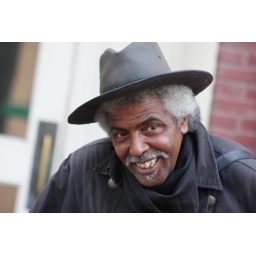
man in a black hat